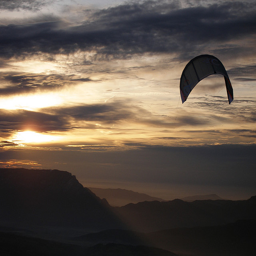
The kite is aloft, like a giant  sea bird flying high in the evening sky.
there is a kite being flown at sun down
A parachute is flying through the evening sky
A parasailer soaring over a slope as the sun sets.
Kite flying over varied terrain on a mostly cloudy day.